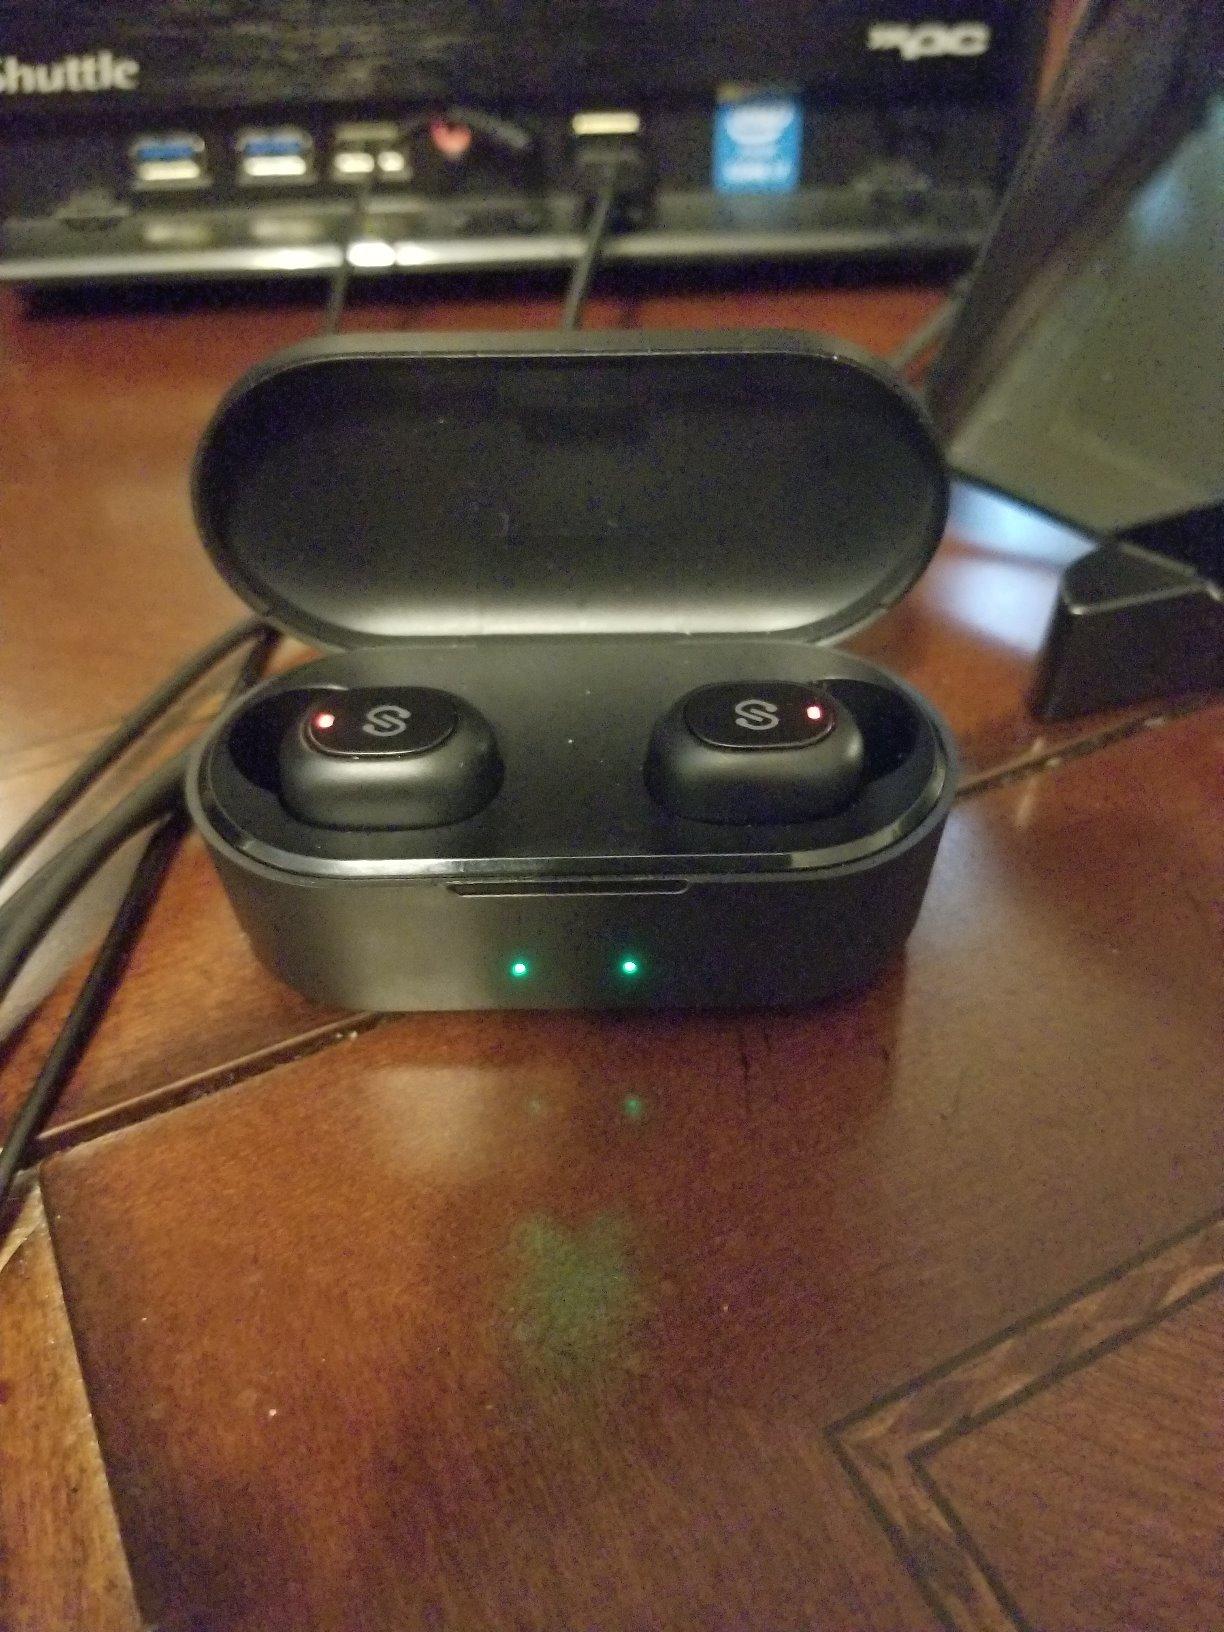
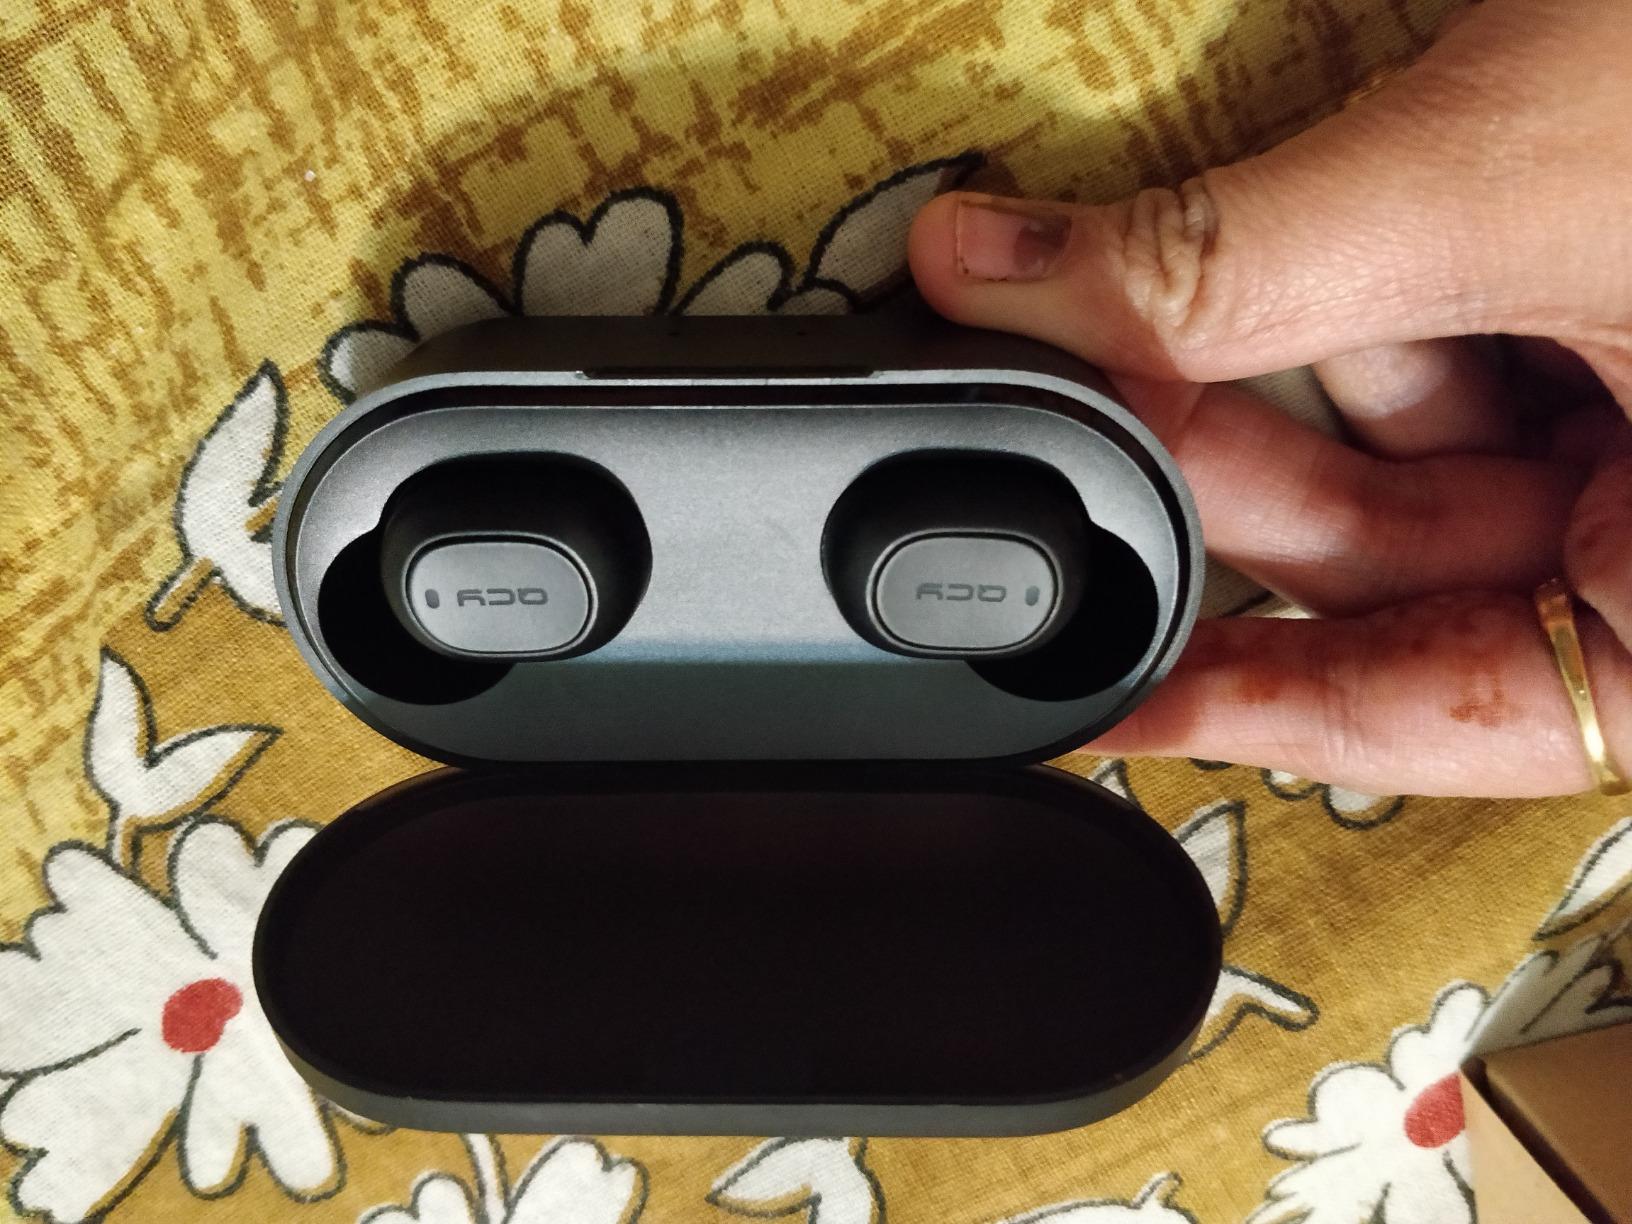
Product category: earbuds
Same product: no